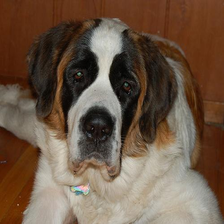
Species: dog
Breed: saint bernard